Doncols

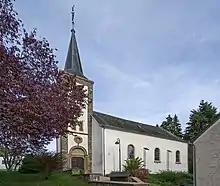
Church in Doncols

Doncols is a village in the commune of Winseler, in north-western Luxembourg.